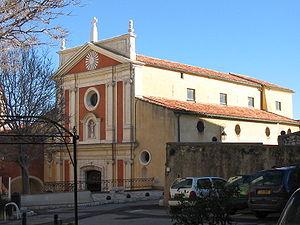
Cathédrale d'Antibes (Alpes-Maritimes).
Les listes suivantes recensent les cathédrales catholiques de France.
La cathédrale Notre-Dame est l'ancienne cathédrale du diocèse d'Antibes et la plus grande église de la ville d'Antibes, dans les Alpes-Maritimes. Ses portes, du XVIIIᵉ siècle, sont l'œuvre du sculpteur antibois Joseph Dolle.